Peugeot

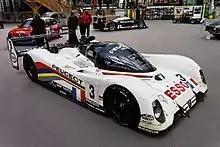
Peugeot 905, 1992 and 1993 winner of 24 Hours of Le Mans

In 1999, Peugeot returned to the World Rally Championship with the 206 WRC. The car was immediately competitive against such opposition as the Subaru Impreza WRC, the Ford Focus WRC, and the Mitsubishi Lancer Evolution. Marcus Grönholm gave the car its first win at the 2000 Swedish Rally, and Peugeot went on to win the manufacturers' title in their first full year since the return, and Grönholm the drivers' title in his first full WRC season. After successfully but narrowly defending their manufacturers' title in 2001, Peugeot Sport dominated the 2002 season, taking eight wins in the hands of Grönholm and Gilles Panizzi. Grönholm also took the drivers' title. For the 2004 season, Peugeot retired the 206 WRC in favour of the new 307 WRC. The 307 WRC did not match its predecessor in success, but Grönholm took three wins with the car, one in 2004 and two in 2005. PSA Peugeot Citroën withdrew Peugeot from the WRC after the 2005 season, while Citroën took a sabbatical year in 2006 and returned for the next season. Meanwhile, Gronholm departed Peugeot when they quit at the end of 2005 to partner young compatriot Mikko Hirvonen at Ford.